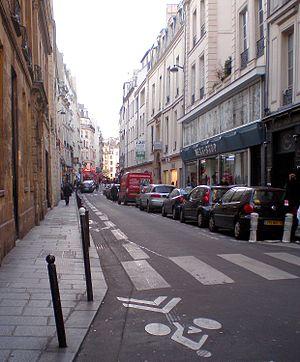
Rue Saint-André-des-Arts - Paris V
Le vélo à Paris, quasiment disparu dans les années 1980, a depuis lors fortement réaugmenté, jusqu'à jouer désormais un rôle réel dans le système parisien des déplacements. Cette renaissance, corrélée à des politiques en faveur des cyclistes, est par ailleurs observée dans la plupart des grandes villes des pays développés.
La rue Saint-André-des-Arts est une rue située dans le quartier de la Monnaie du 6ᵉ arrondissement de Paris.